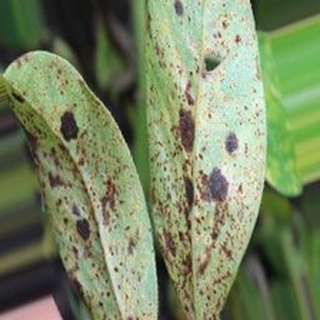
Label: groundnut_rust